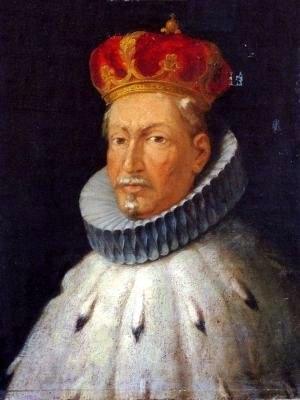
Alessandro Spinola a été le 112ᵉ doge de Gênes du 9 octobre 1654 au 9 octobre 1656.